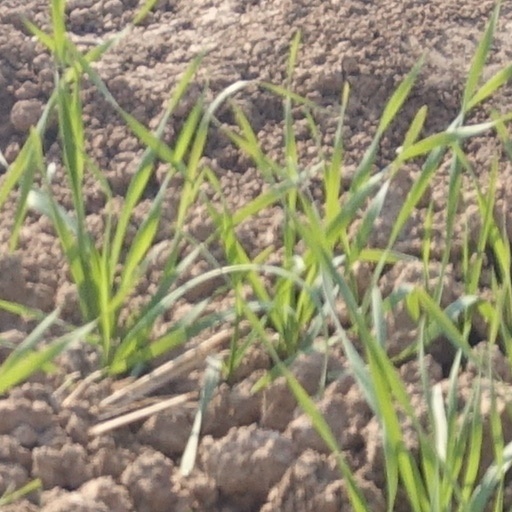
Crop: wheat